Question: Please indicate a possible affordance area of the bench that can be used for sitting on
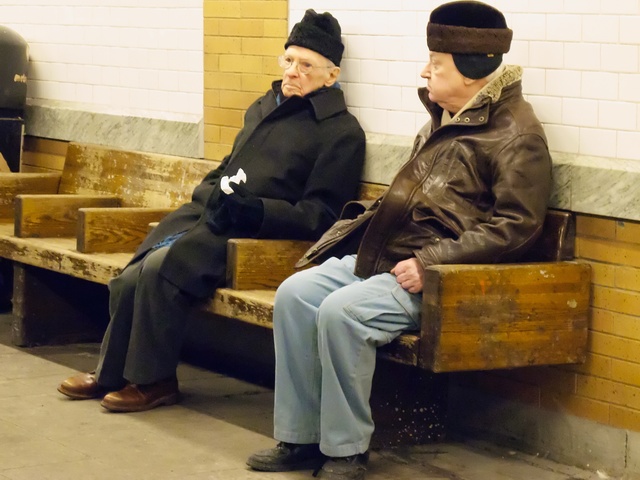
Answer: [28.5, 227, 166.5, 254]